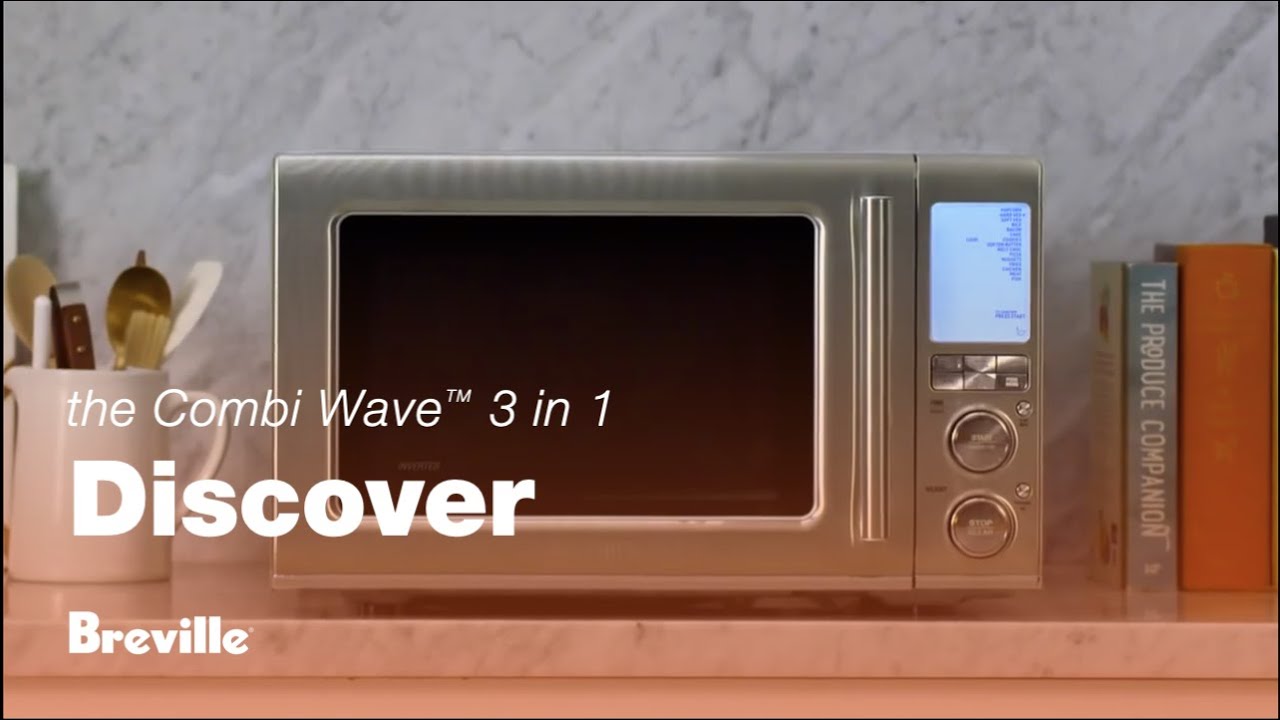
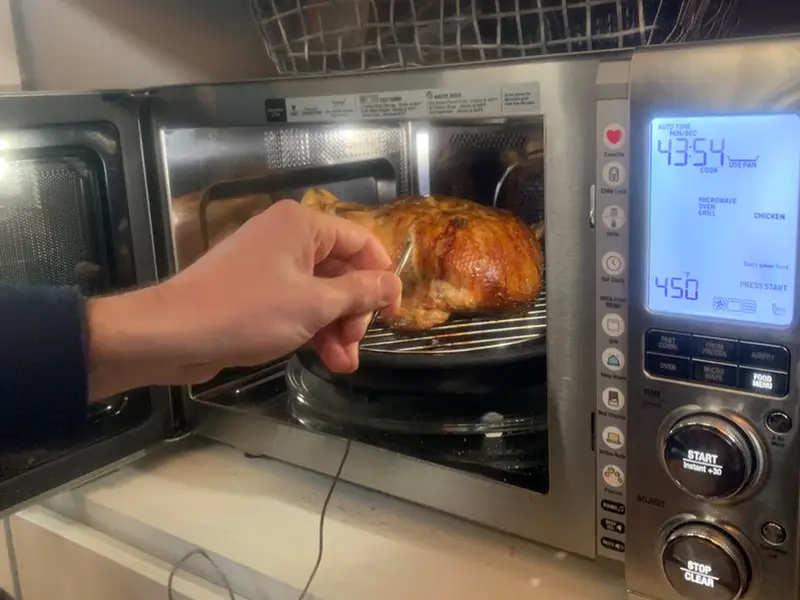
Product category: misc
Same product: yes